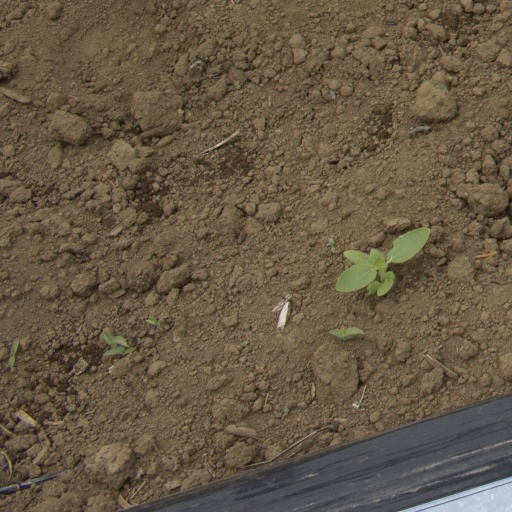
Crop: Jerusalem artichoke